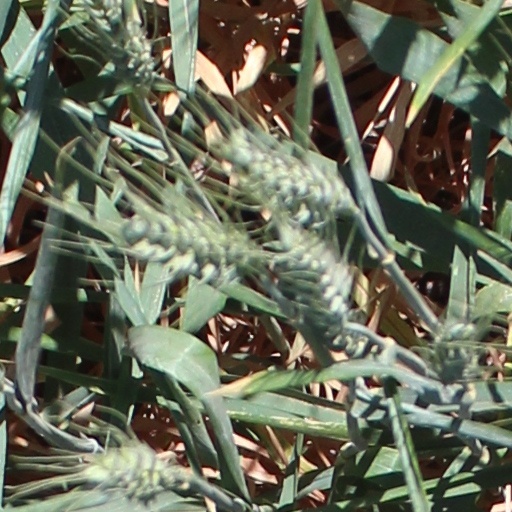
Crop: wheat